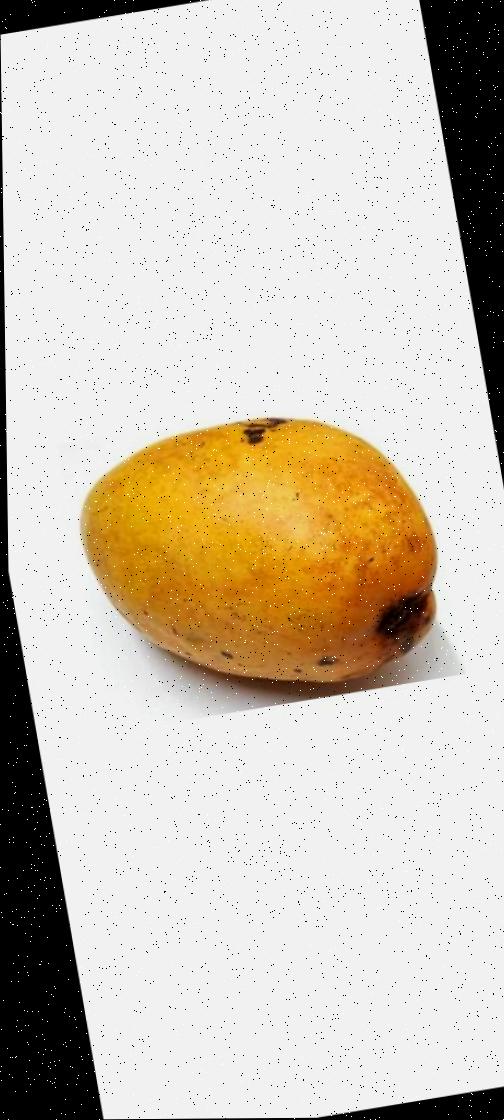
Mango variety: Bari-11